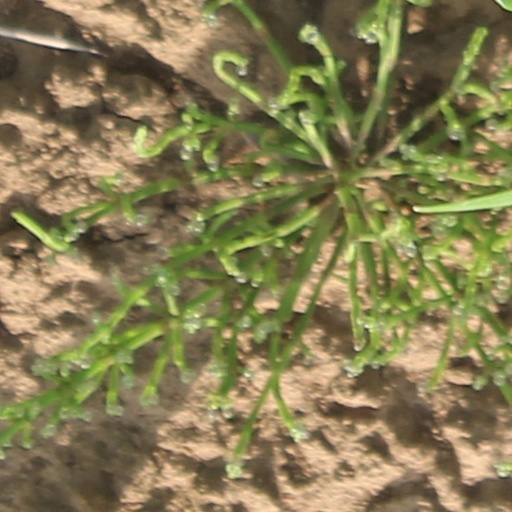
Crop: wheat